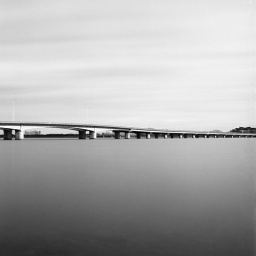
bridge over the lake